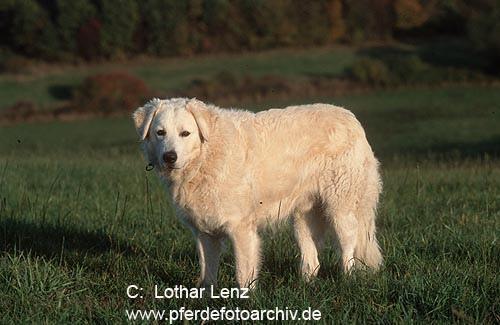
kuvasz